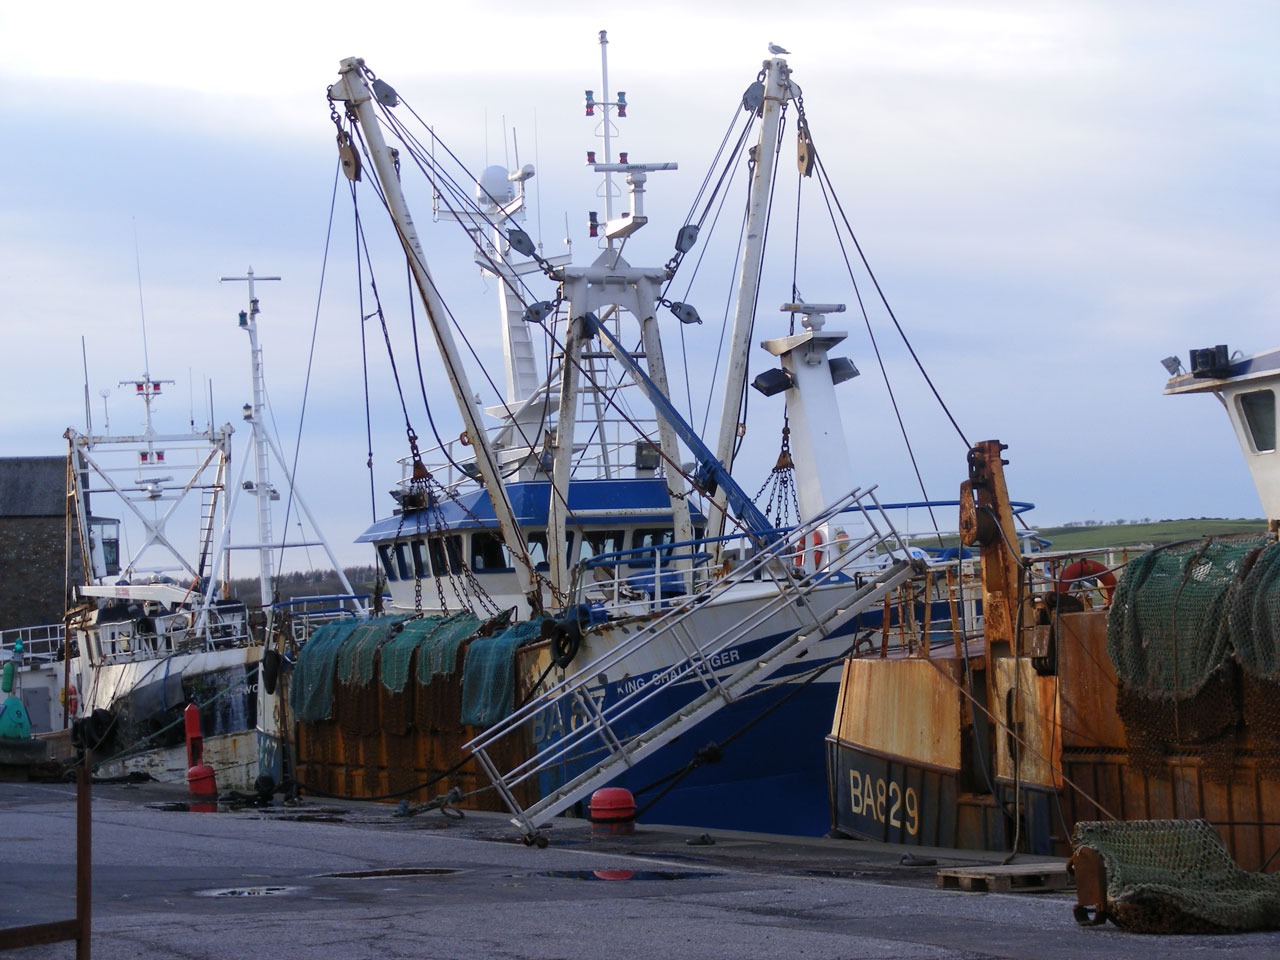
sea, dock, boat, ship, transport, vehicle, fishing, mast, harbor, blue, port, waterway, infrastructure, boats, seagulls, trawlers, nets, watercraft, fishing vessel, freight transport